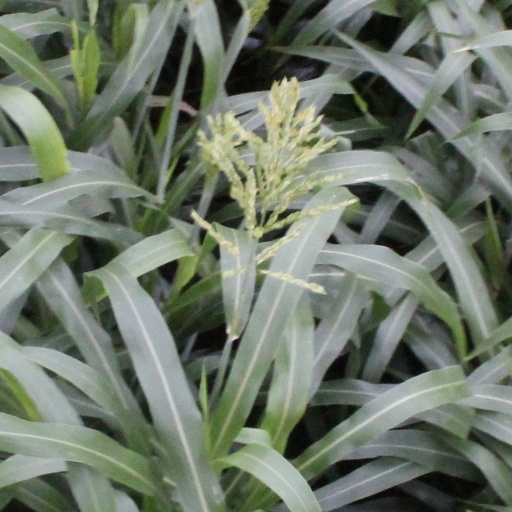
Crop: sorghum